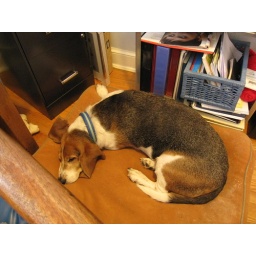
He was much better behaved today. put his bed in the office next to me and he mostly napped.